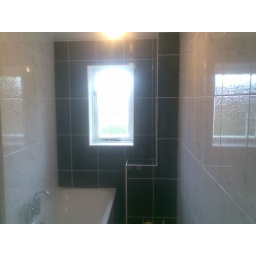
Black &amp;amp; white bathroom - looks better in reality than this blurry phone picture.